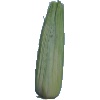
Label: corn_husk